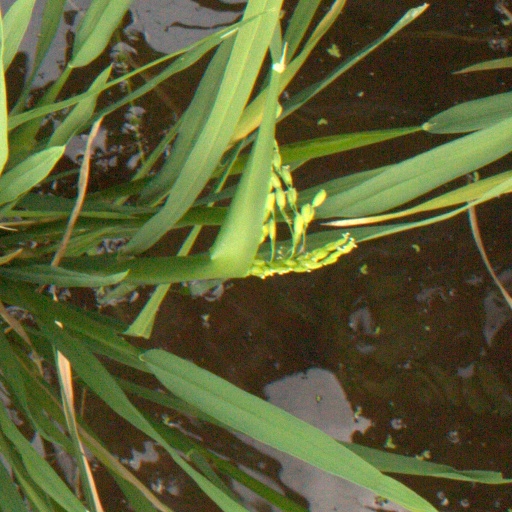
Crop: rice